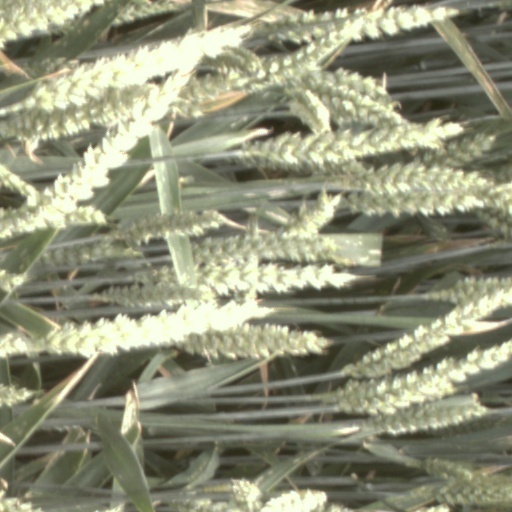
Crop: wheat